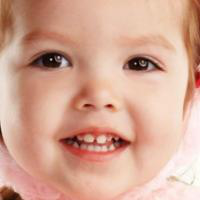
Age group: age 01-10